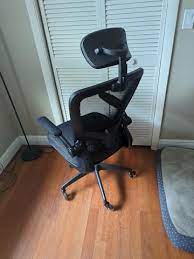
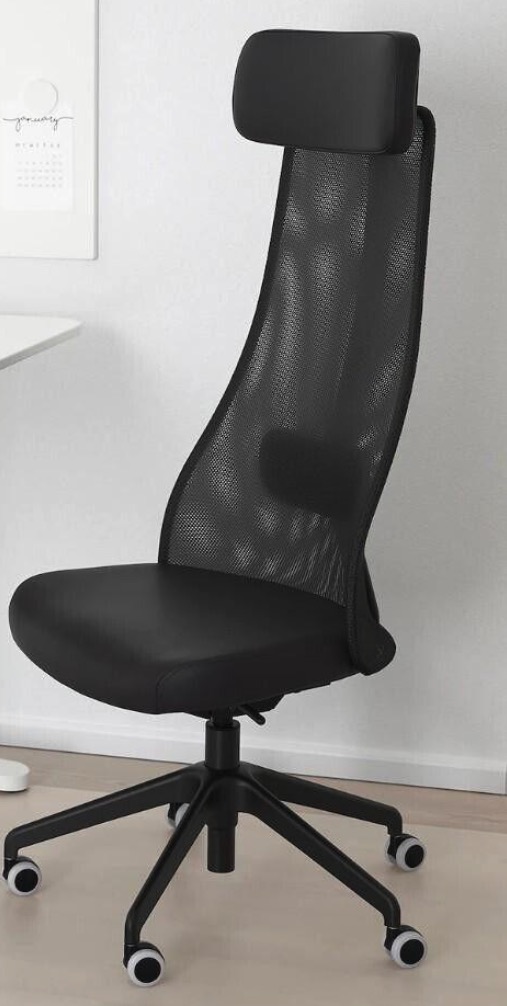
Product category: items_chair
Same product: no